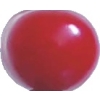
Label: cherry_sour